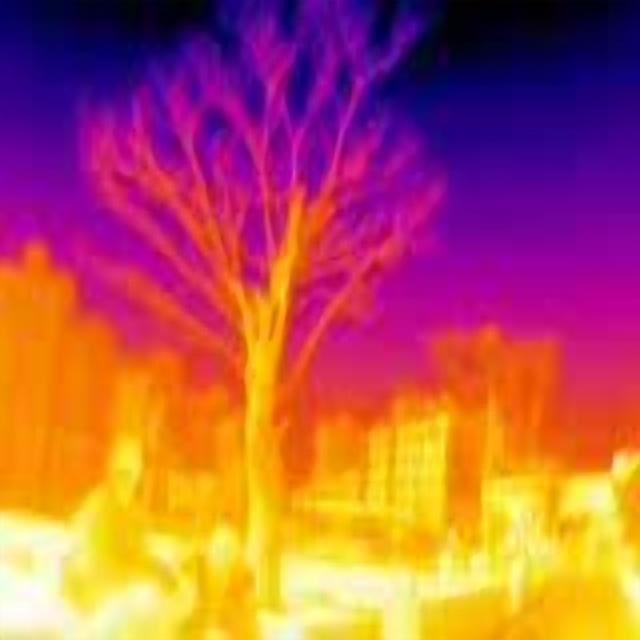
Detected objects:
label: person
label: person